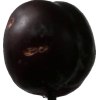
Label: plum